Stolen Desire

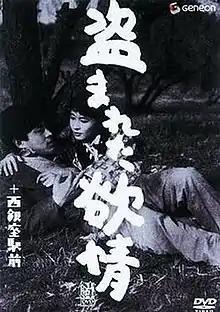
DVD cover for "Stolen Desire"

is a 1958 Japanese film directed by Shōhei Imamura. It was Imamura's debut as a director.